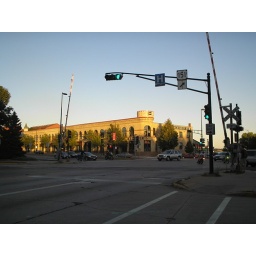
A bicycle shop in a castle shaped building on Williamson Street in Madison.